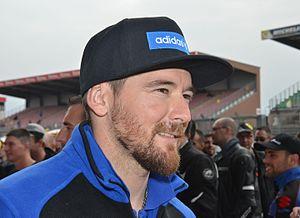
Damian Cudlin aux 24 heures du Mans moto 2015